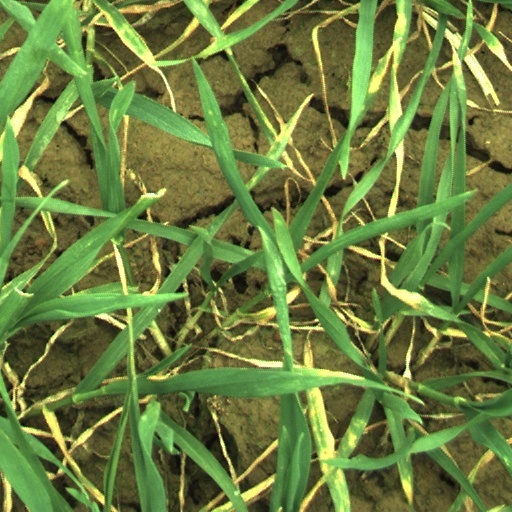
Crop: wheat